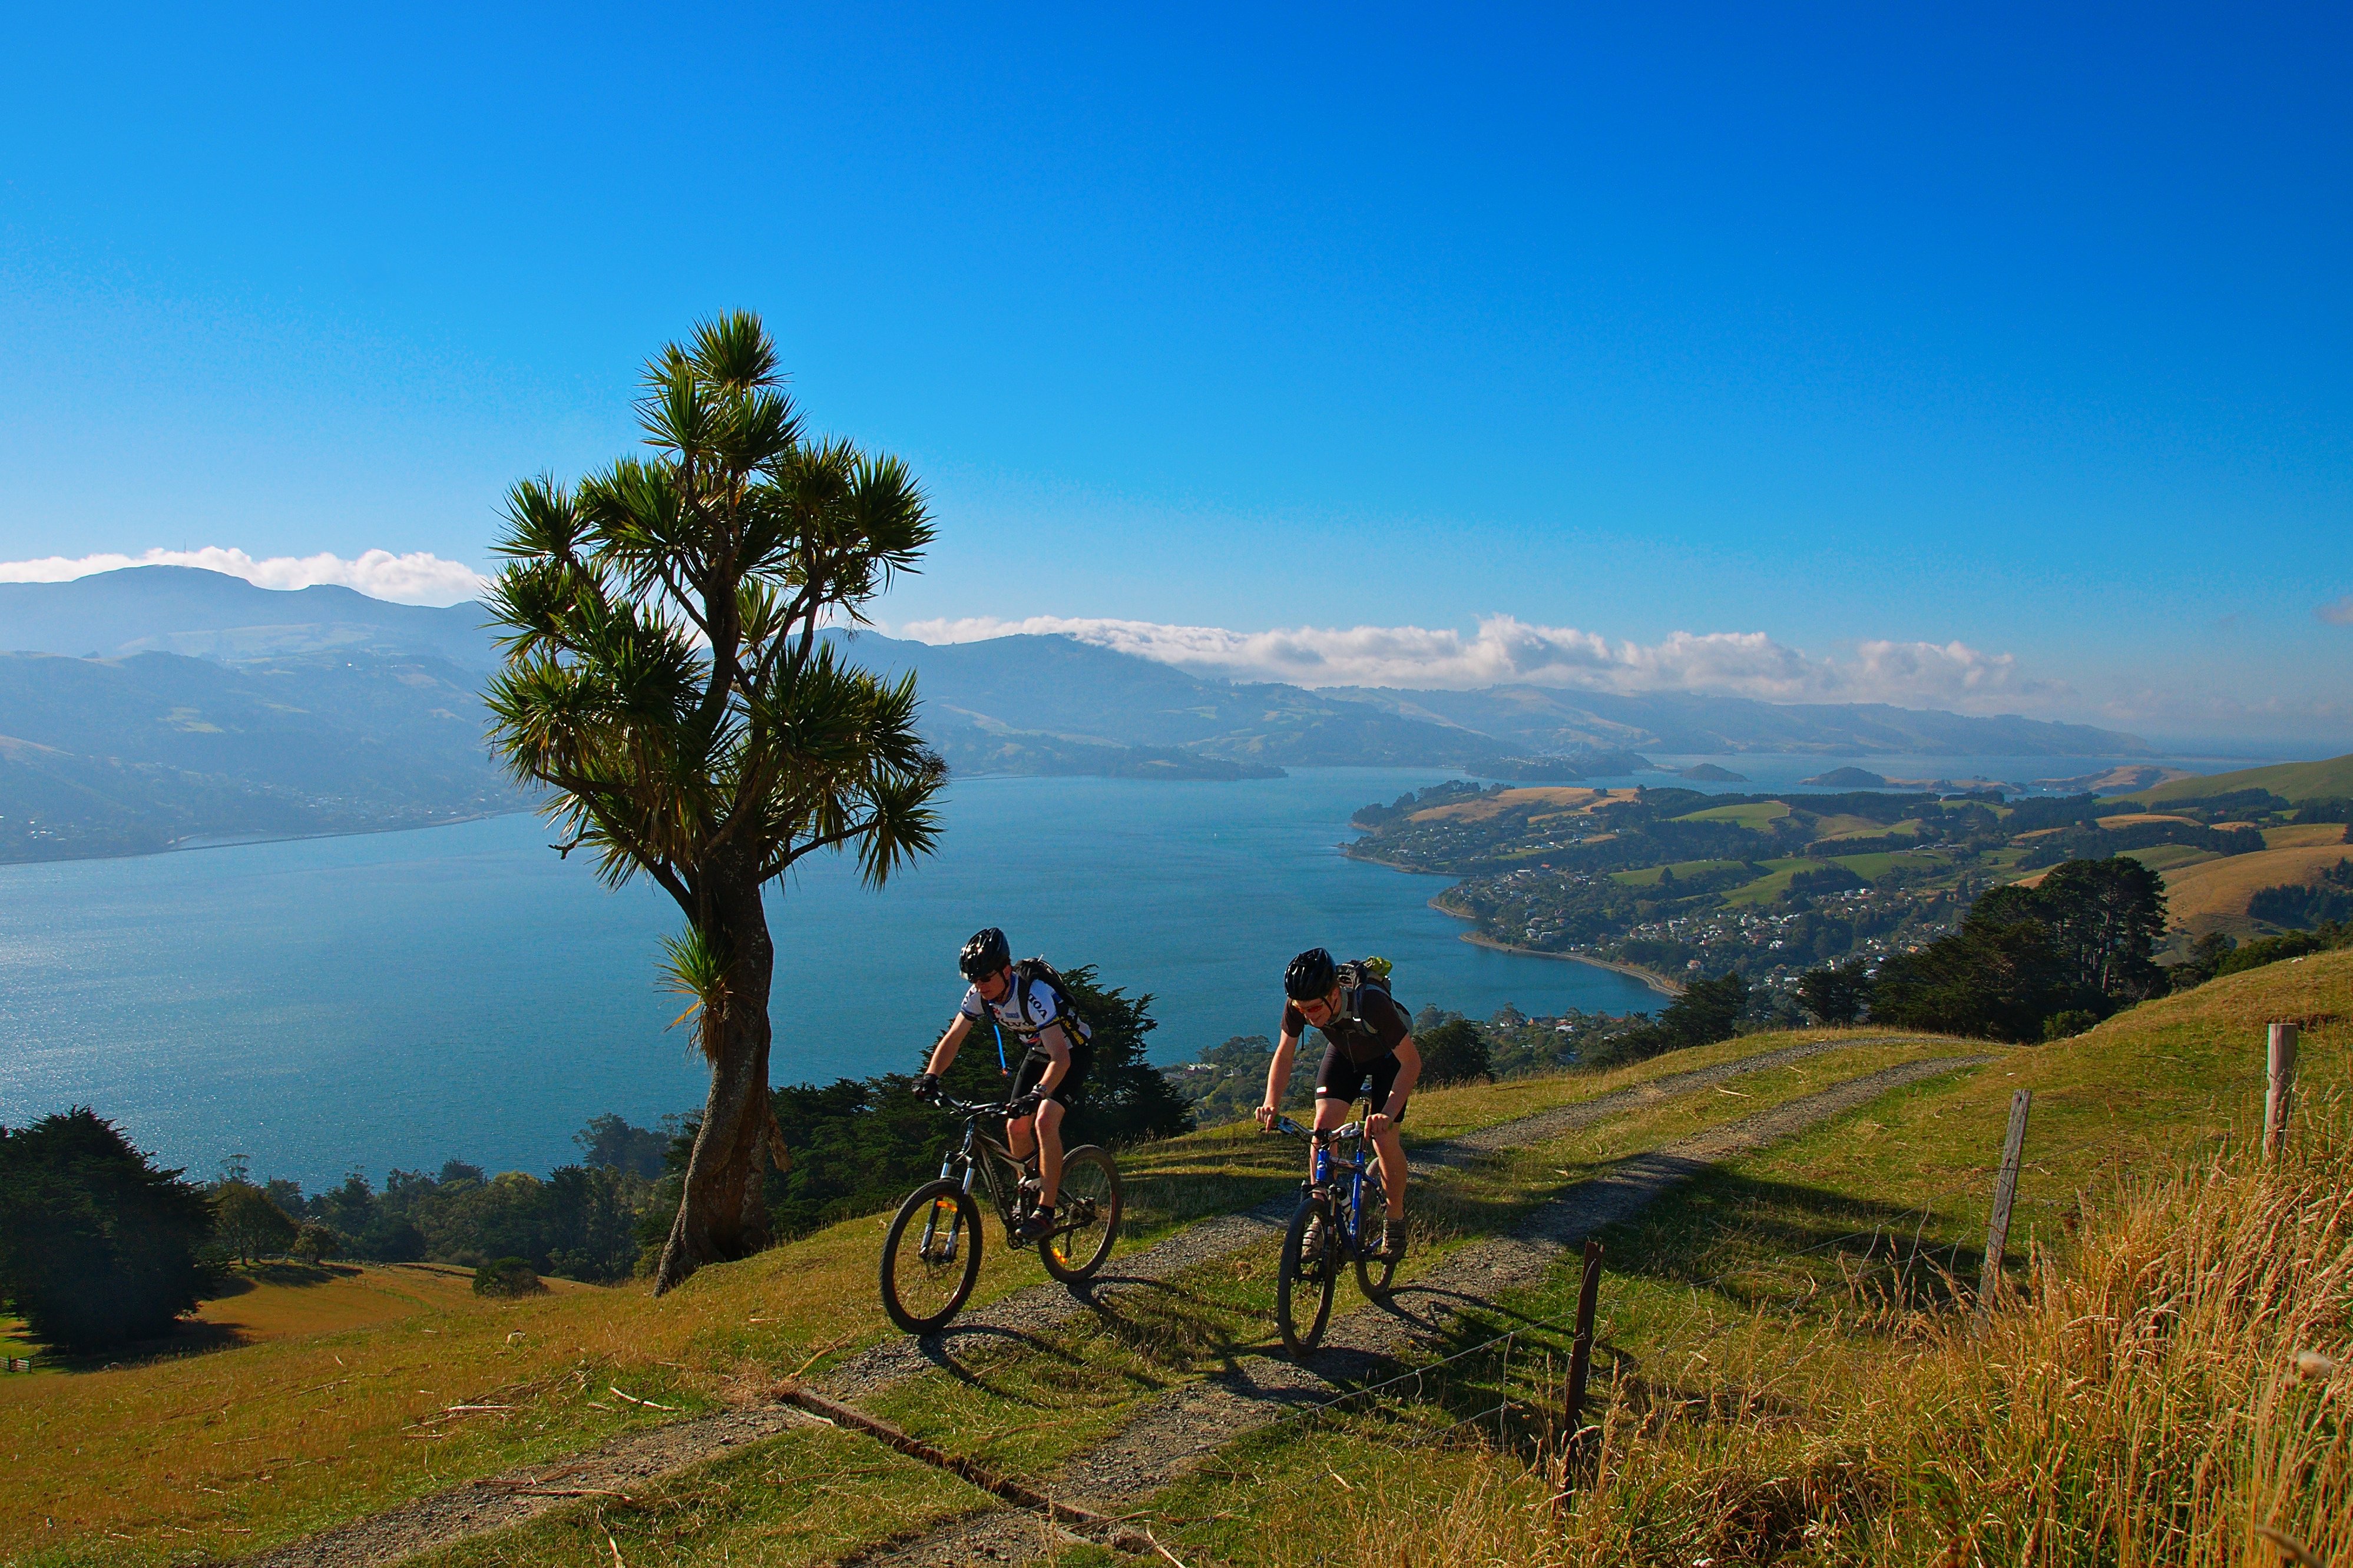
landscape, wilderness, walking, mountain, trail, meadow, hill, lake, adventure, bicycle, valley, mountain range, vehicle, ridge, mountain bike, sports, alps, grassland, plateau, fell, mountain biking, rural area, mountain pass, mountainous landforms, cycle sport